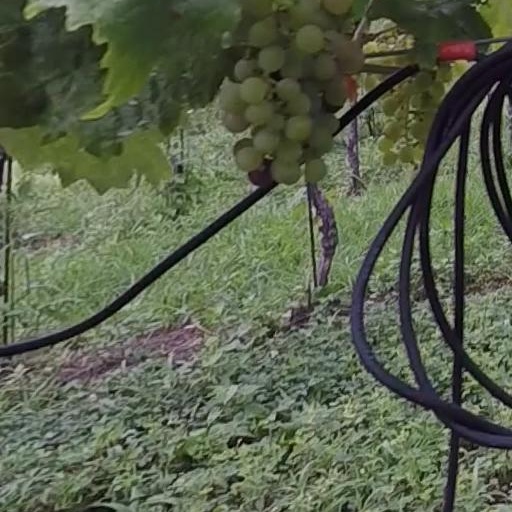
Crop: grape